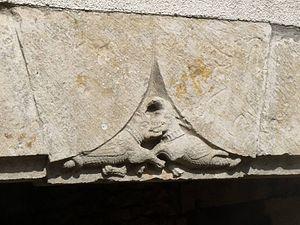
sculpture sur un linteau de passage en haut du bourg de Nanteuil-en-Vallée, Charente, France
Nanteuil-en-Vallée est une commune du Sud-Ouest de la France, située dans le département de la Charente.
L'abbaye Notre-Dame de Nanteuil, ruinée, est située sur le territoire de la commune de Nanteuil-en-Vallée, dans le département de la Charente.